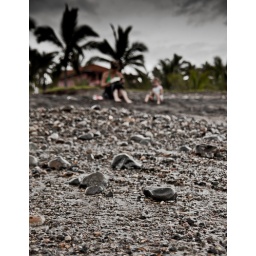
Wet rocks in a beach wait for a wave to arrive in La Saladita Mexico